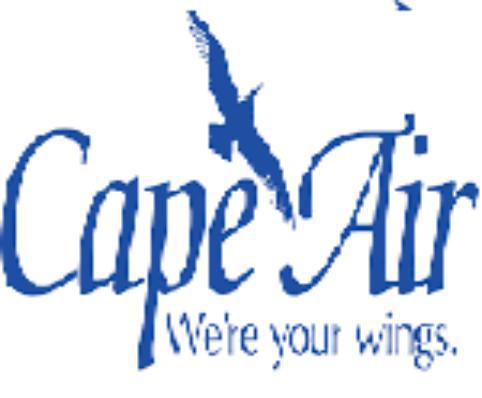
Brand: cape air
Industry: Transportation